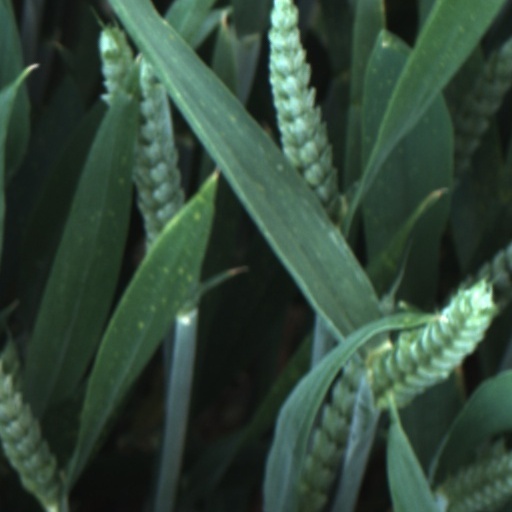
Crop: wheat